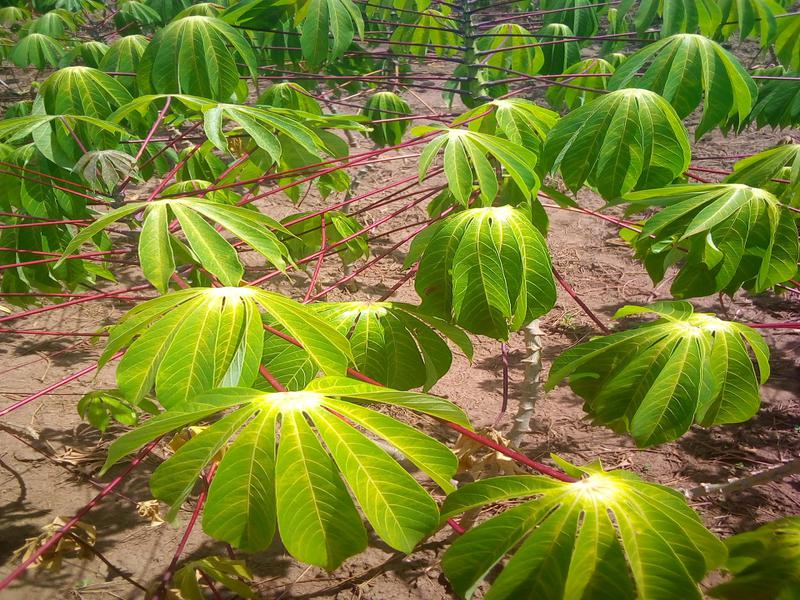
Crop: cassava
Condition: brown_streak_disease